Jacques Louis Randon

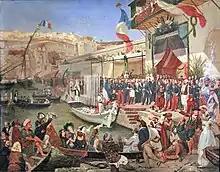
Arrival of Marshal Randon in Algiers in 1857

He received no command during the Franco-Prussian War in 1870, because of his high age. He was nevertheless accused to have a part of responsibility in French defeat for having neglected to prepare for it during his second ministry and for having dissuaded Napoleon III of acting in favour of Austria at the time of the Battle of Sadova in 1866. Modern research has shown that the latter accusation is unfounded and that, quite contrarily, Randon had advocated an immediate action against Prussia.